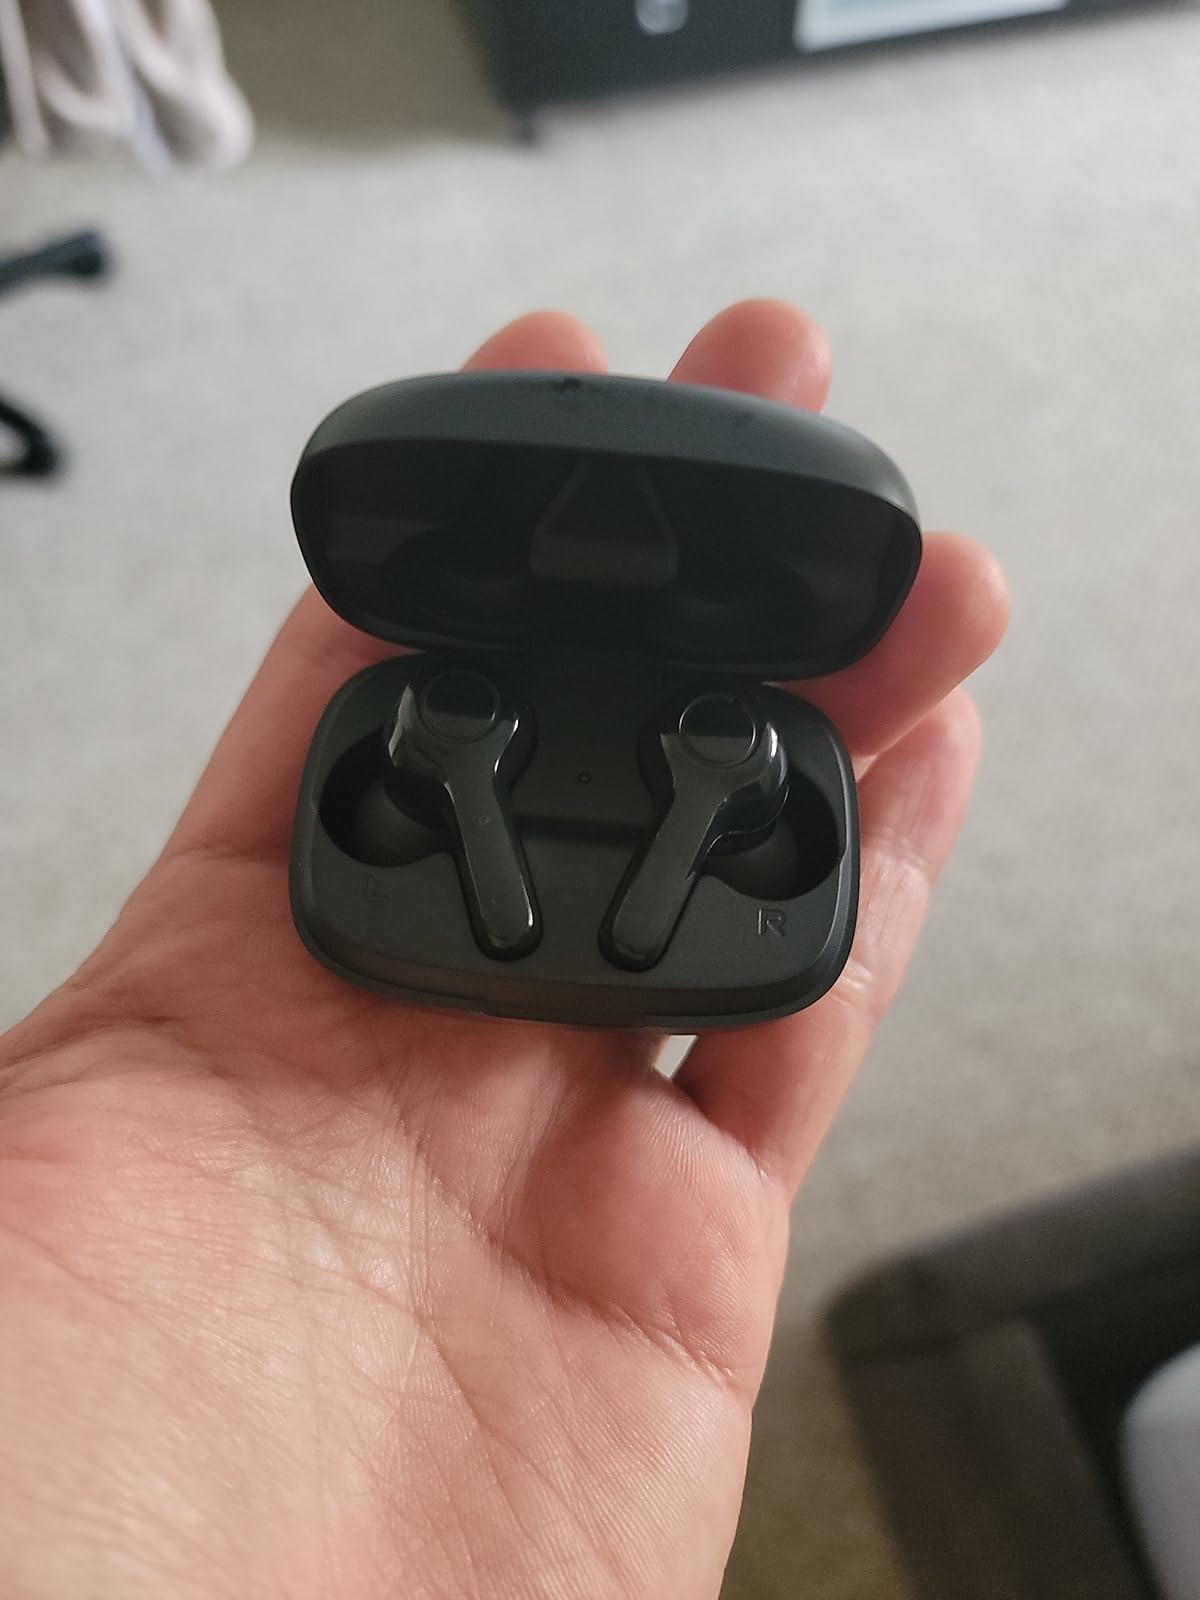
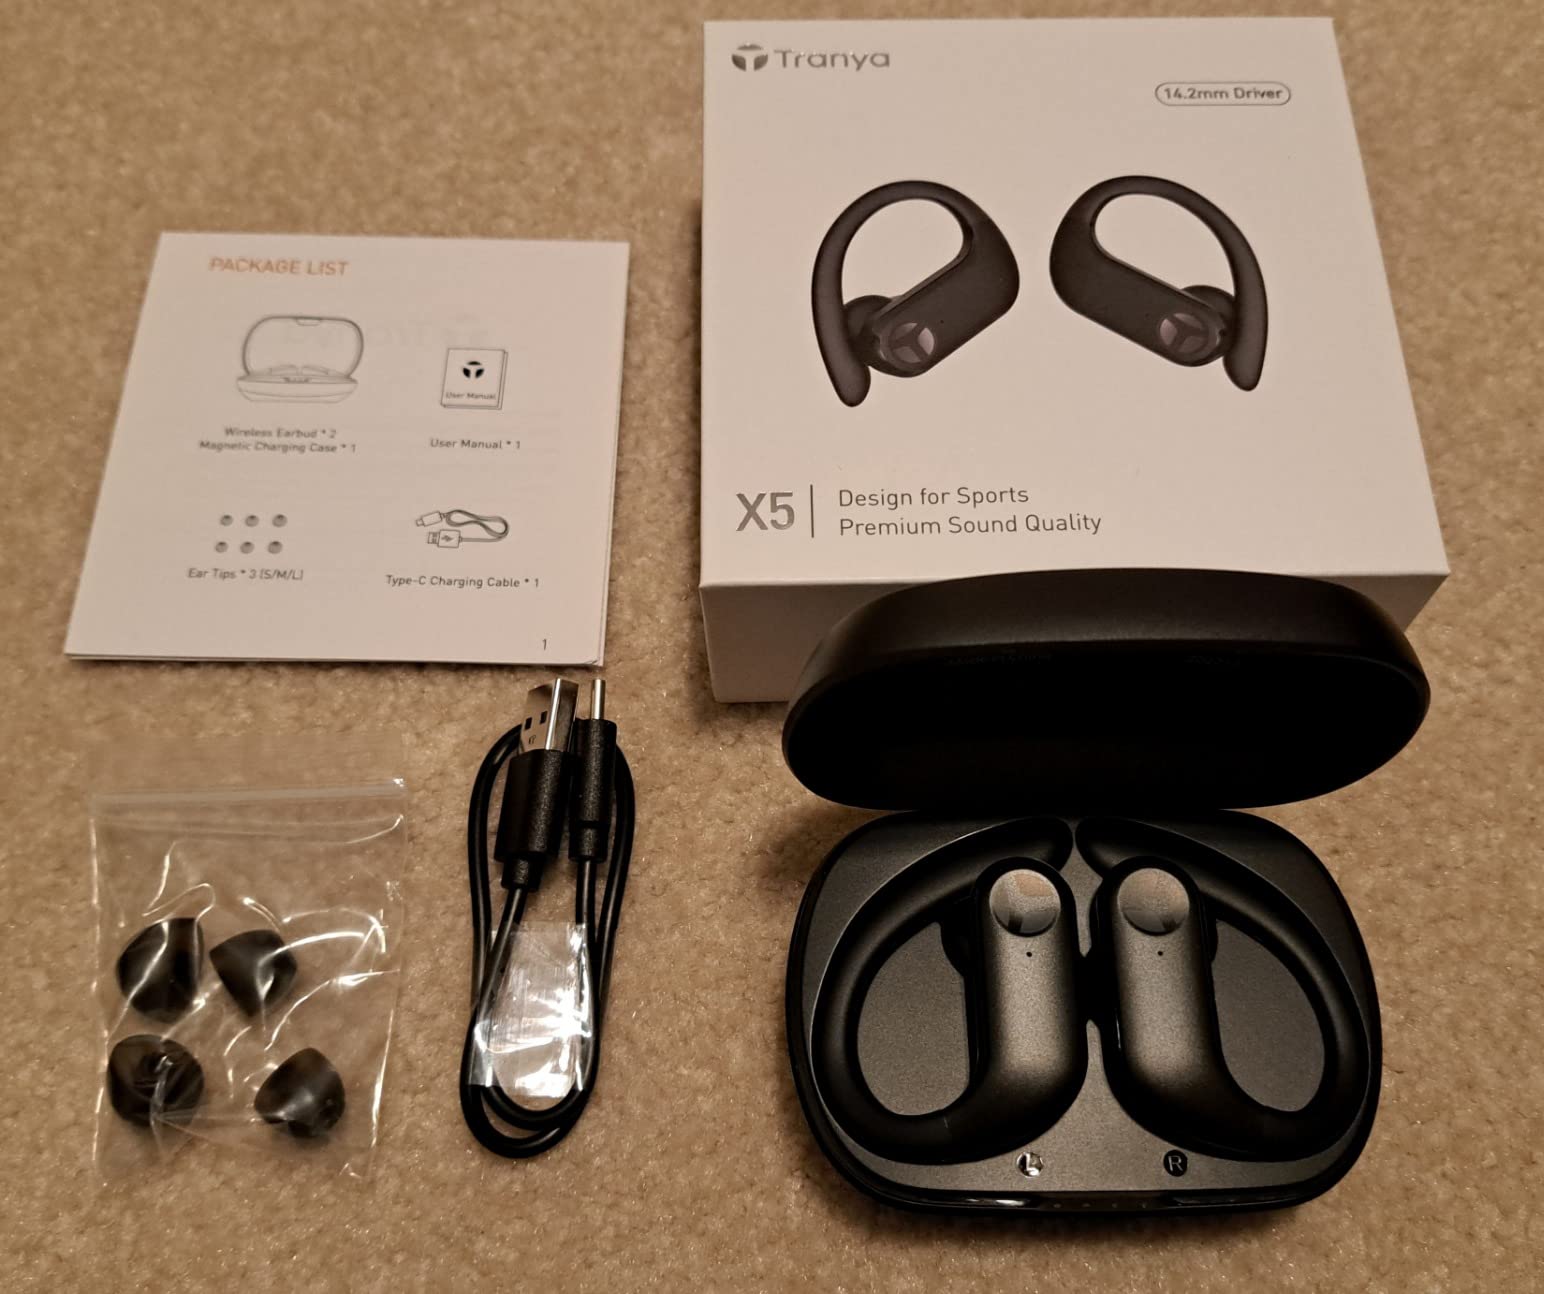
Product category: earbuds
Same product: no